Borders of Mexico

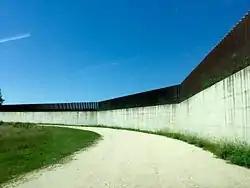

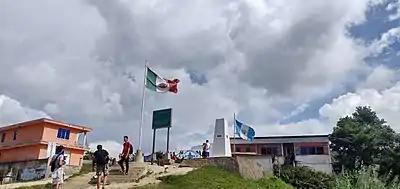
Border between Mexico and Guatemala

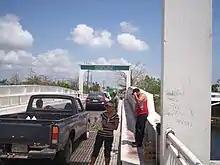
The international bridge seen from Belize to Mexico

Based on six locations and spanning 263 kilometers(163 miles), the 2005 pact establishes the maritime border between Mexico and Honduras. In 1976 accord established Mexico's and Cuba's maritime boundary.